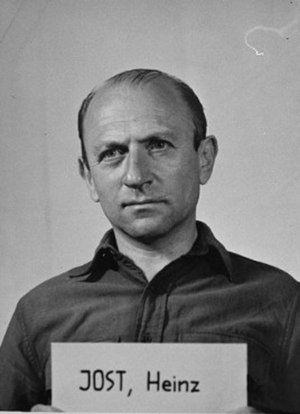
Einsatzgruppenretssagen / Åtalade
Einsatzgruppenretssagen, officielt kaldet The United States of America vs. Otto Ohlendorf, et. al., var en krigsforbryderretssag, der fandt sted i Nürnberg mellem den 29. september 1947 og den 10. april 1948.